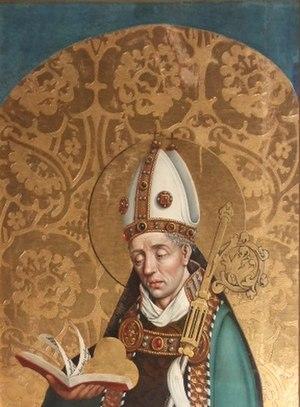
Cette page concerne l'année 1473 en arts plastiques.